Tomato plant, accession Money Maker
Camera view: horizontal (90 deg, fisheye); turntable rotation: 180 degrees
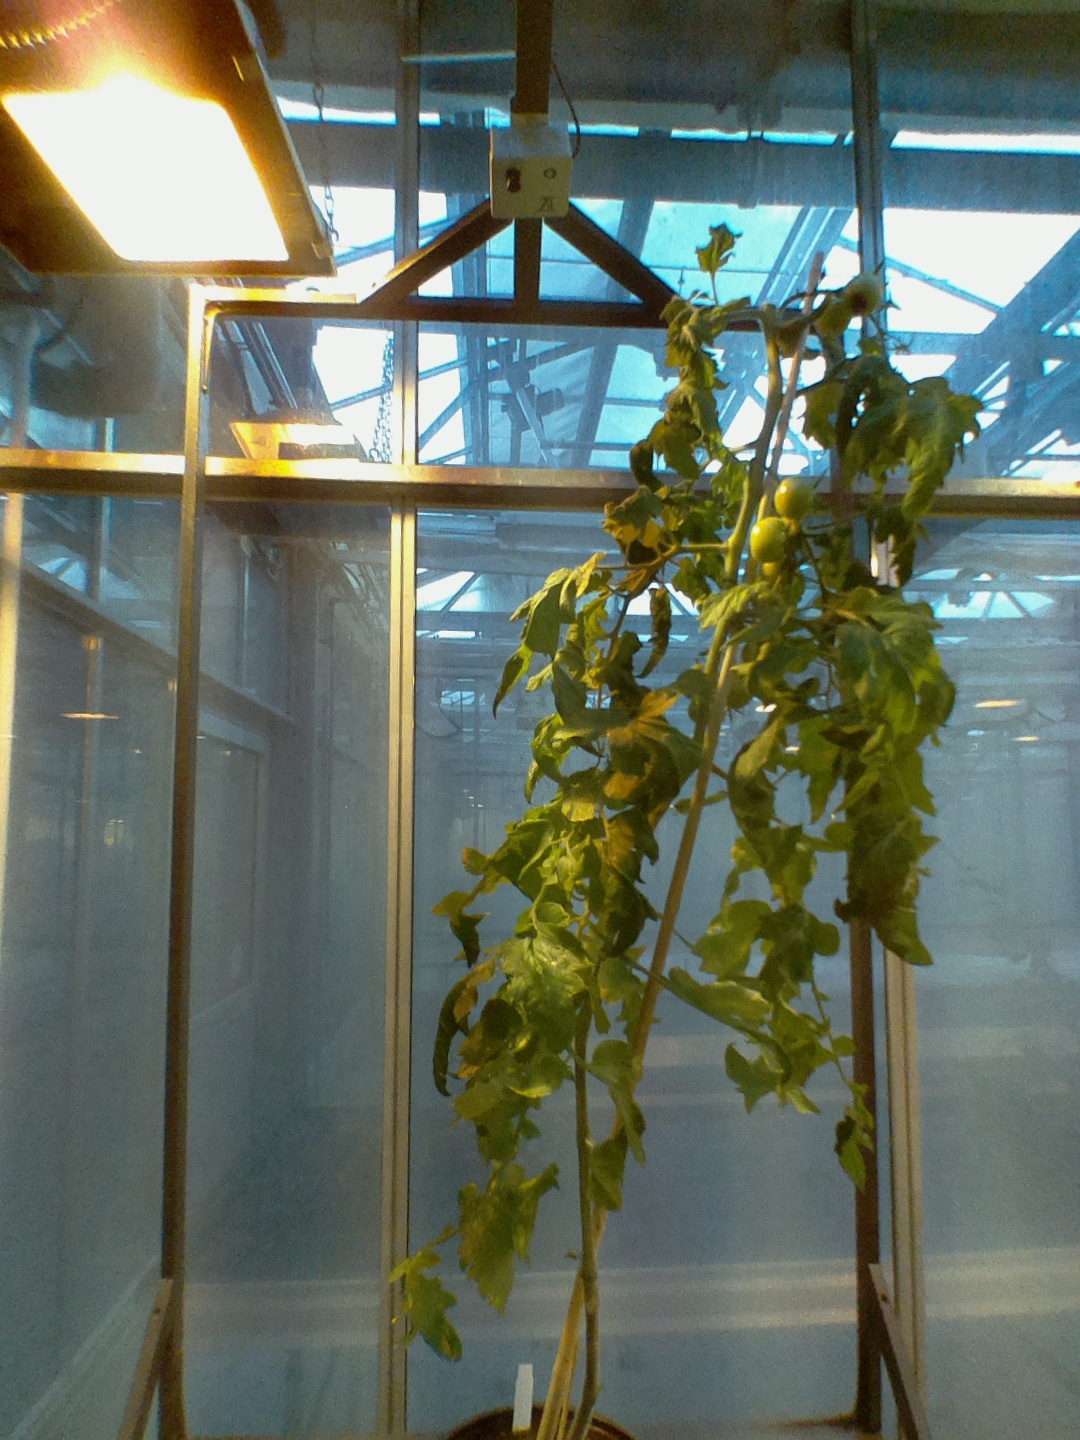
BBCH growth stage 76: 60%-70% of final fruit size